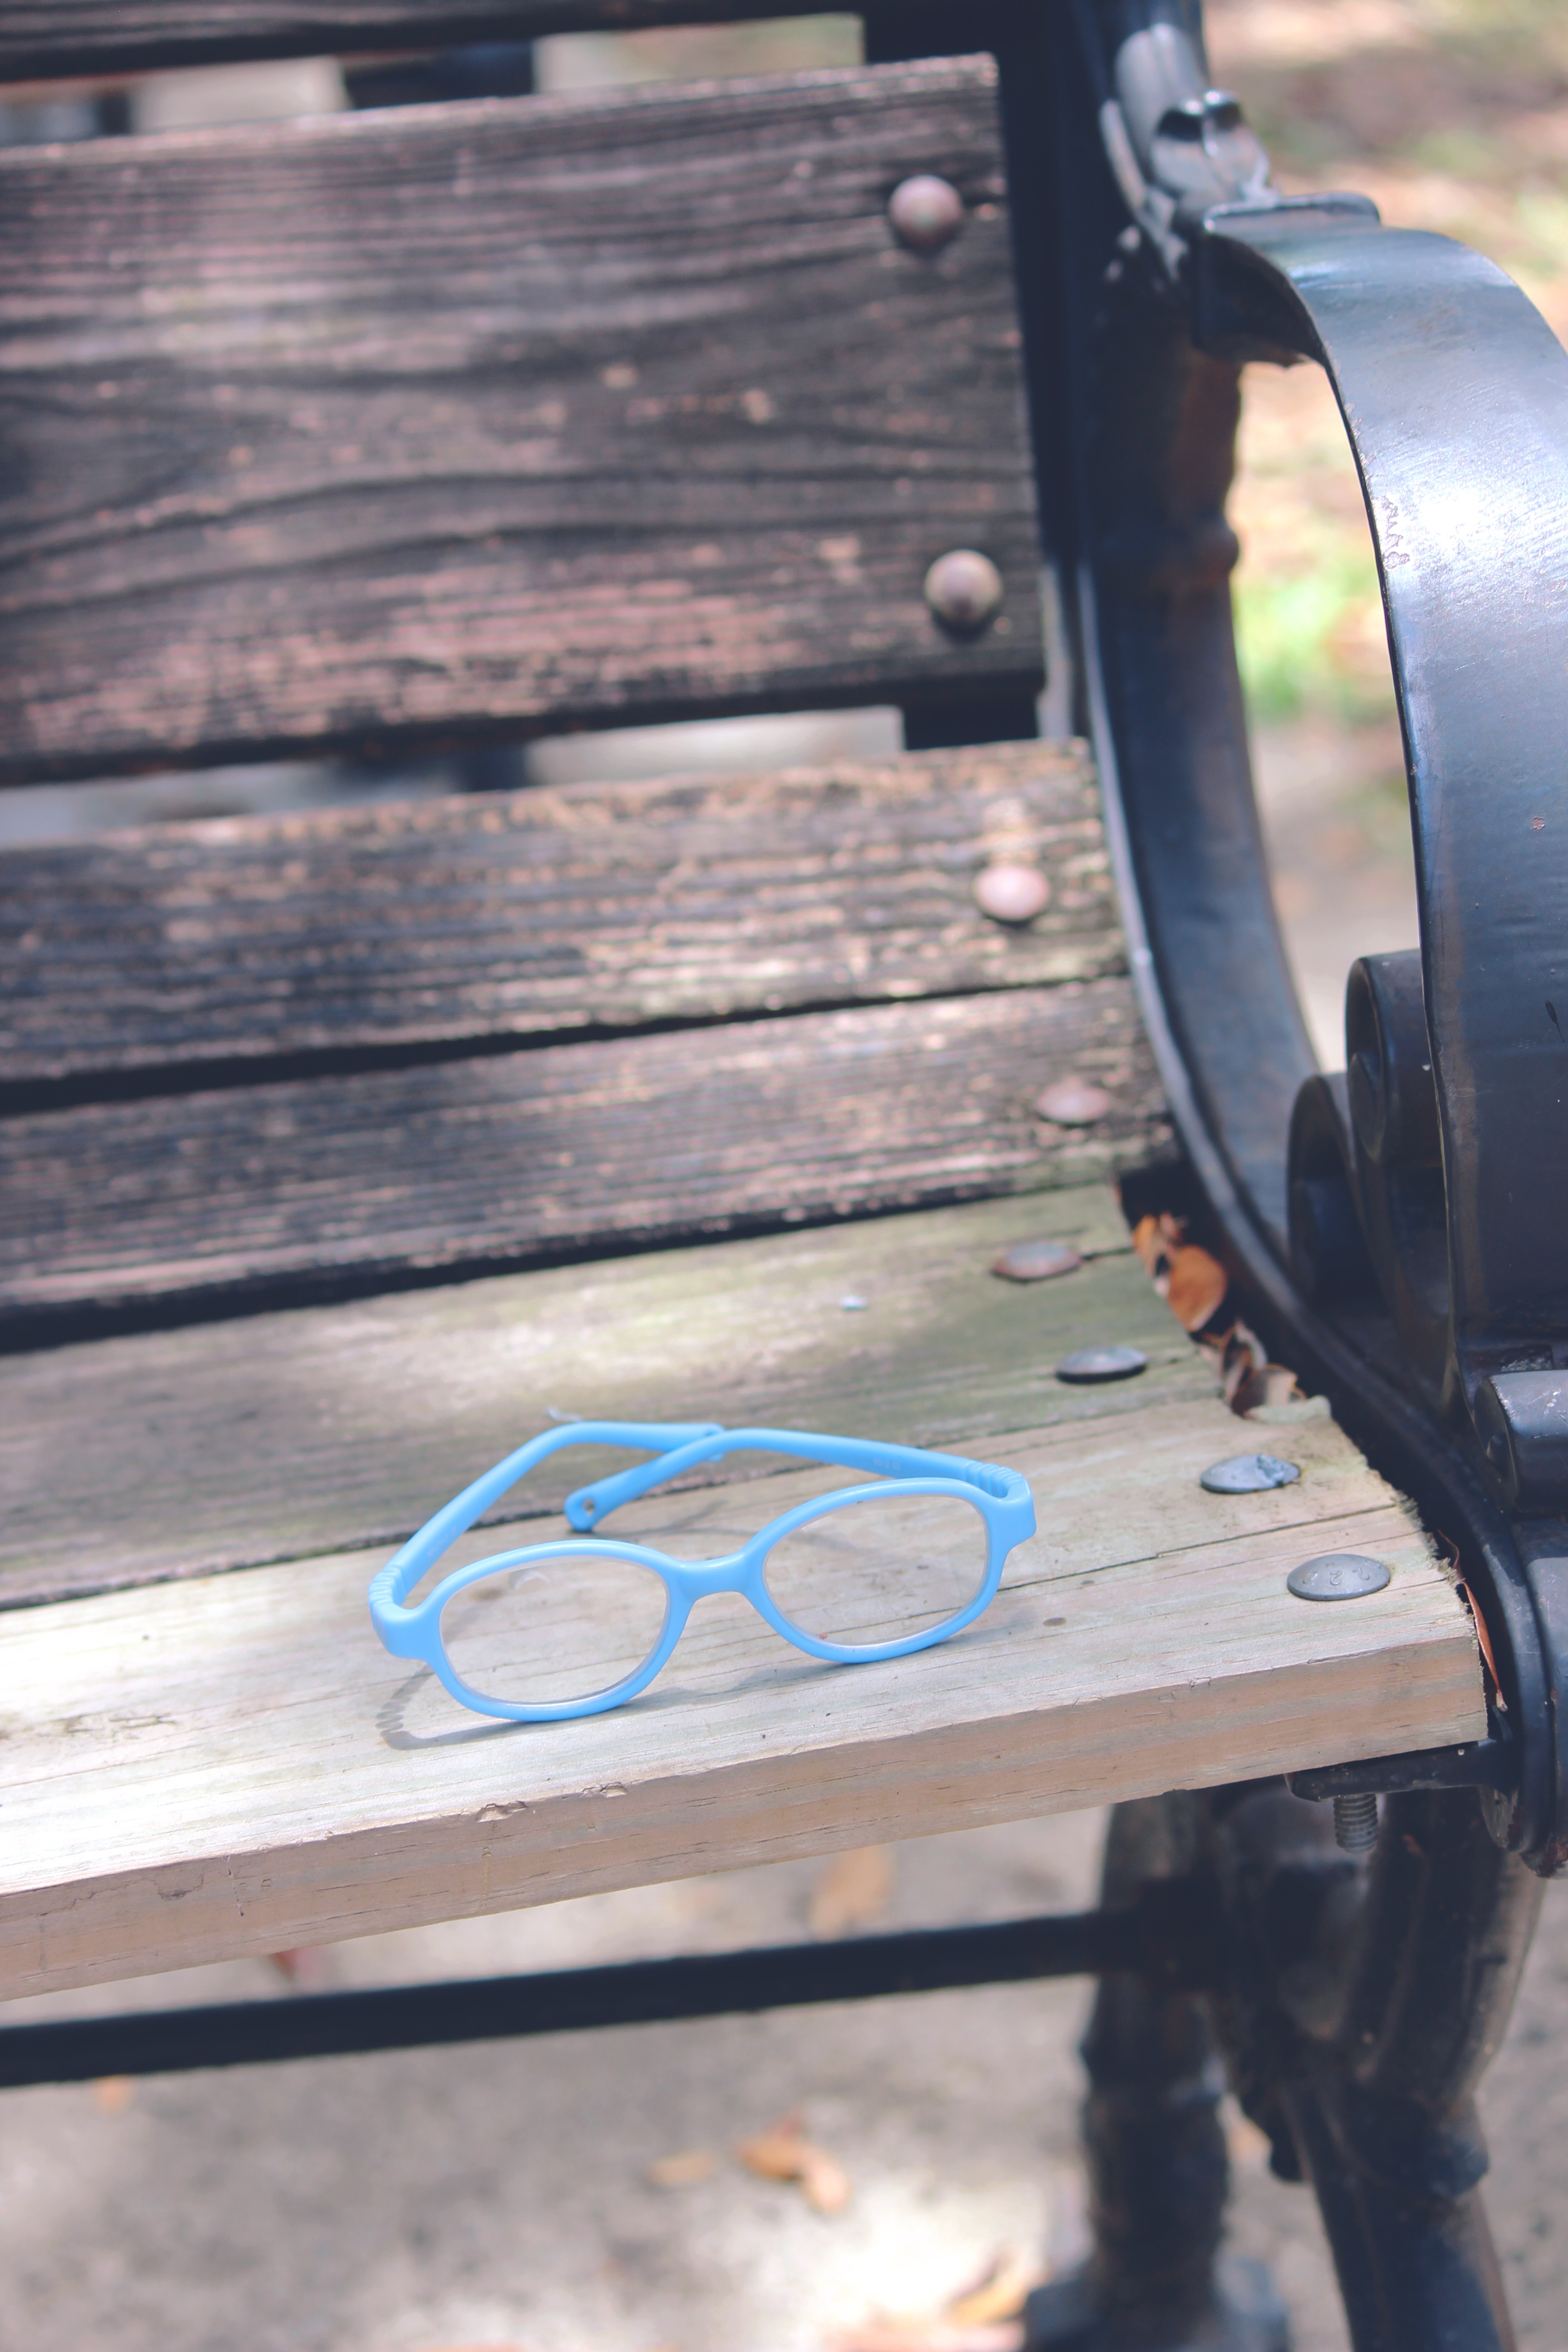
wood, wheel, vehicle, blue, tire, bumper, vision, glasses, eyeglasses, detail, accessory, eye glasses, man made object, automotive exterior